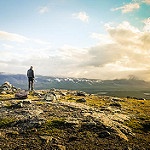
Label: mountain